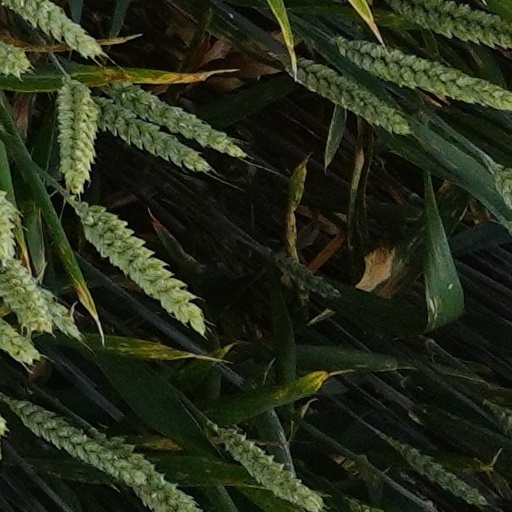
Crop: wheat